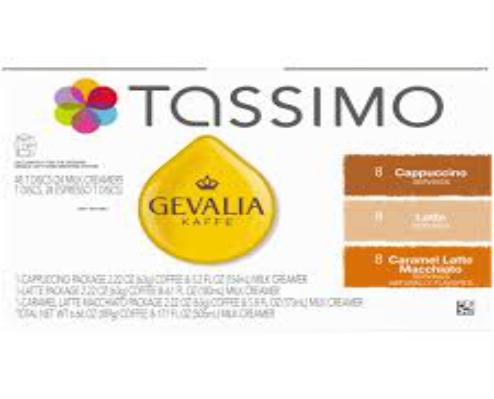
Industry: Food